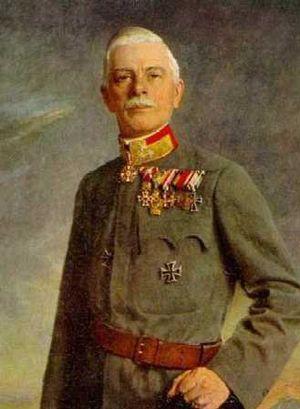
Rudolf Stöger-Steiner von Steinstätten, né le 26 avril 1861 à Pernegg an der Mur, mort le 12 mai 1921 à Graz, est un militaire austro-hongrois qui a combattu pendant la Première Guerre mondiale. Il a été le dernier ministre de la guerre d'Autriche-Hongrie.